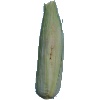
Label: corn_husk